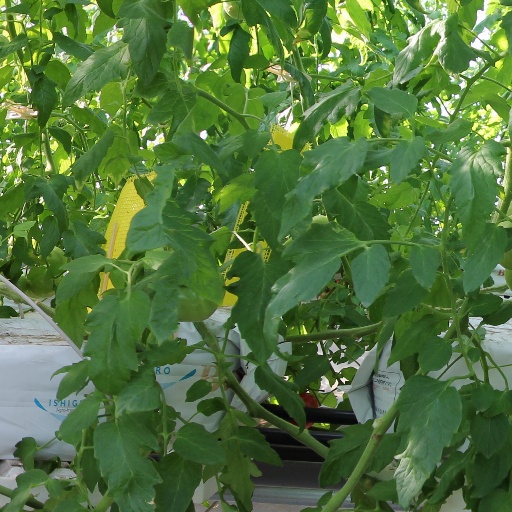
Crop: tomato